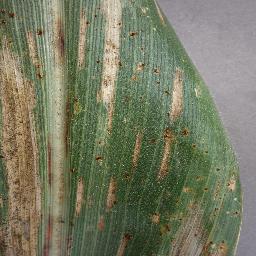
Label: Corn___Cercospora_leaf_spot Gray_leaf_spot